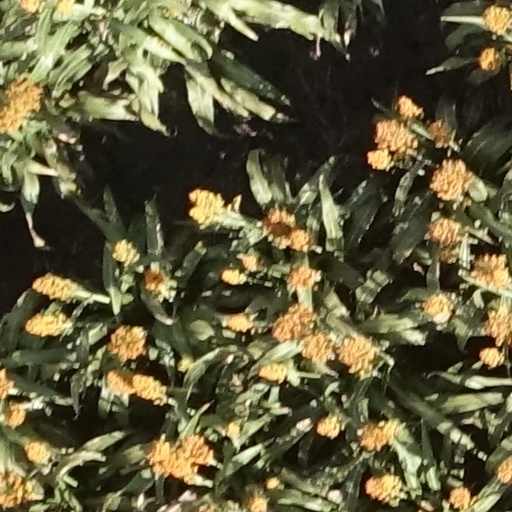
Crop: sorghum